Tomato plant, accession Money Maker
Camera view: horizontal (90 deg, fisheye); turntable rotation: 60 degrees
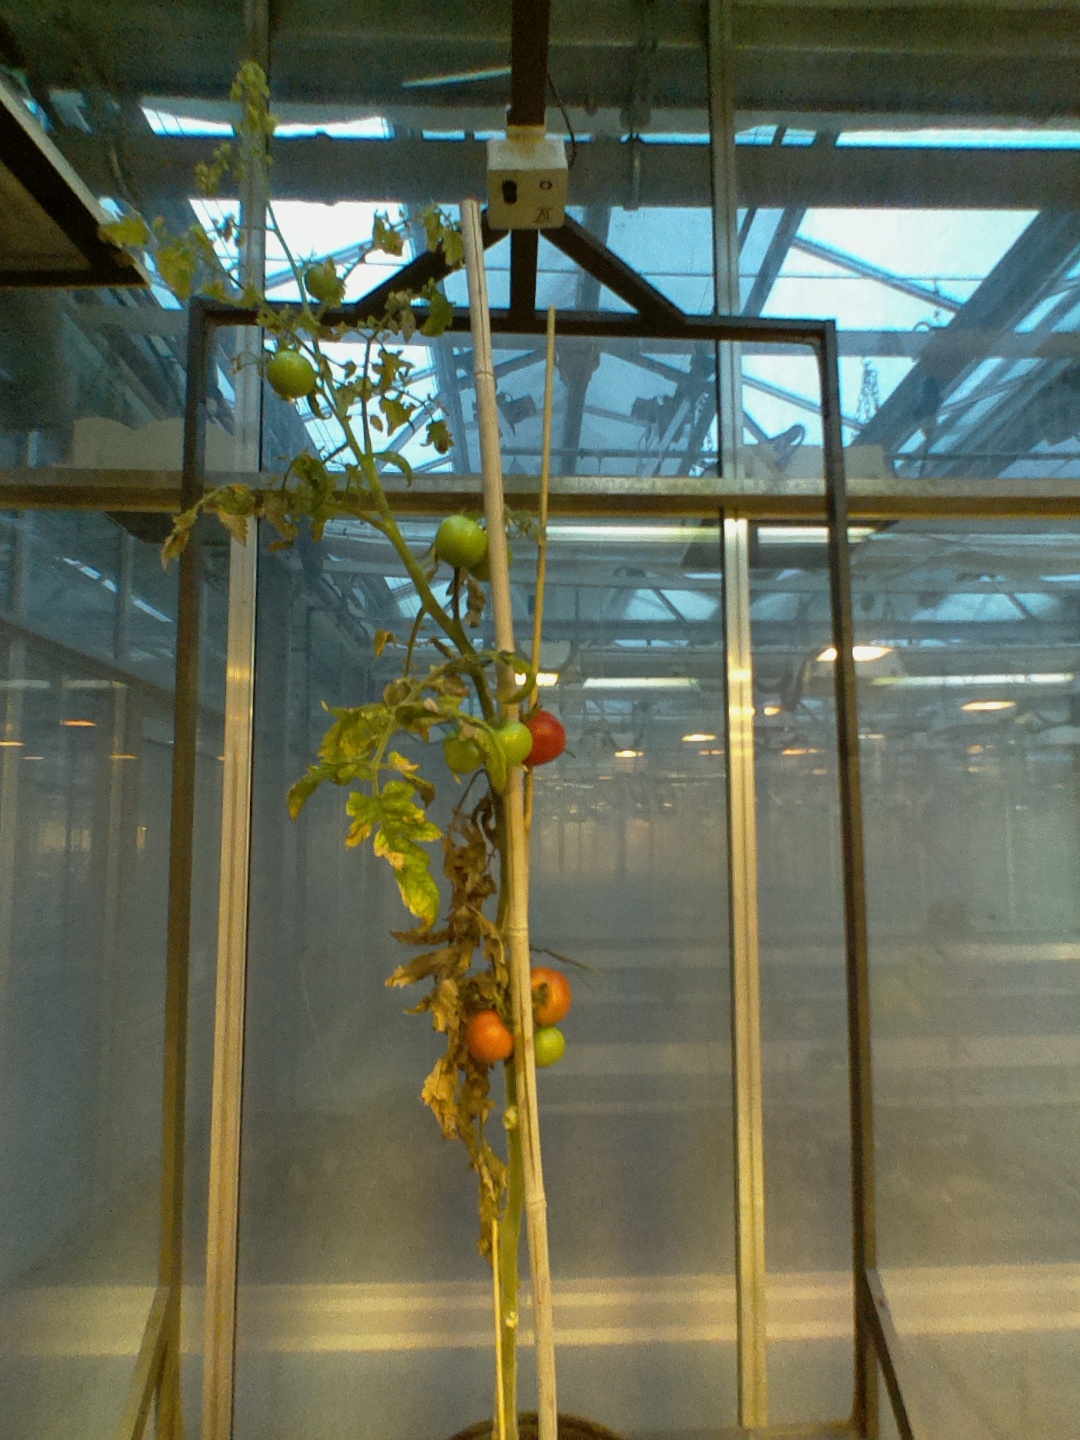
BBCH growth stage 83: 30%-40% of fruits show typical fully ripe color